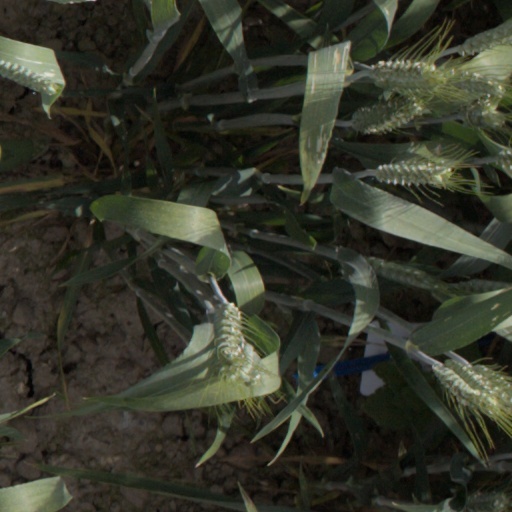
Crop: wheat